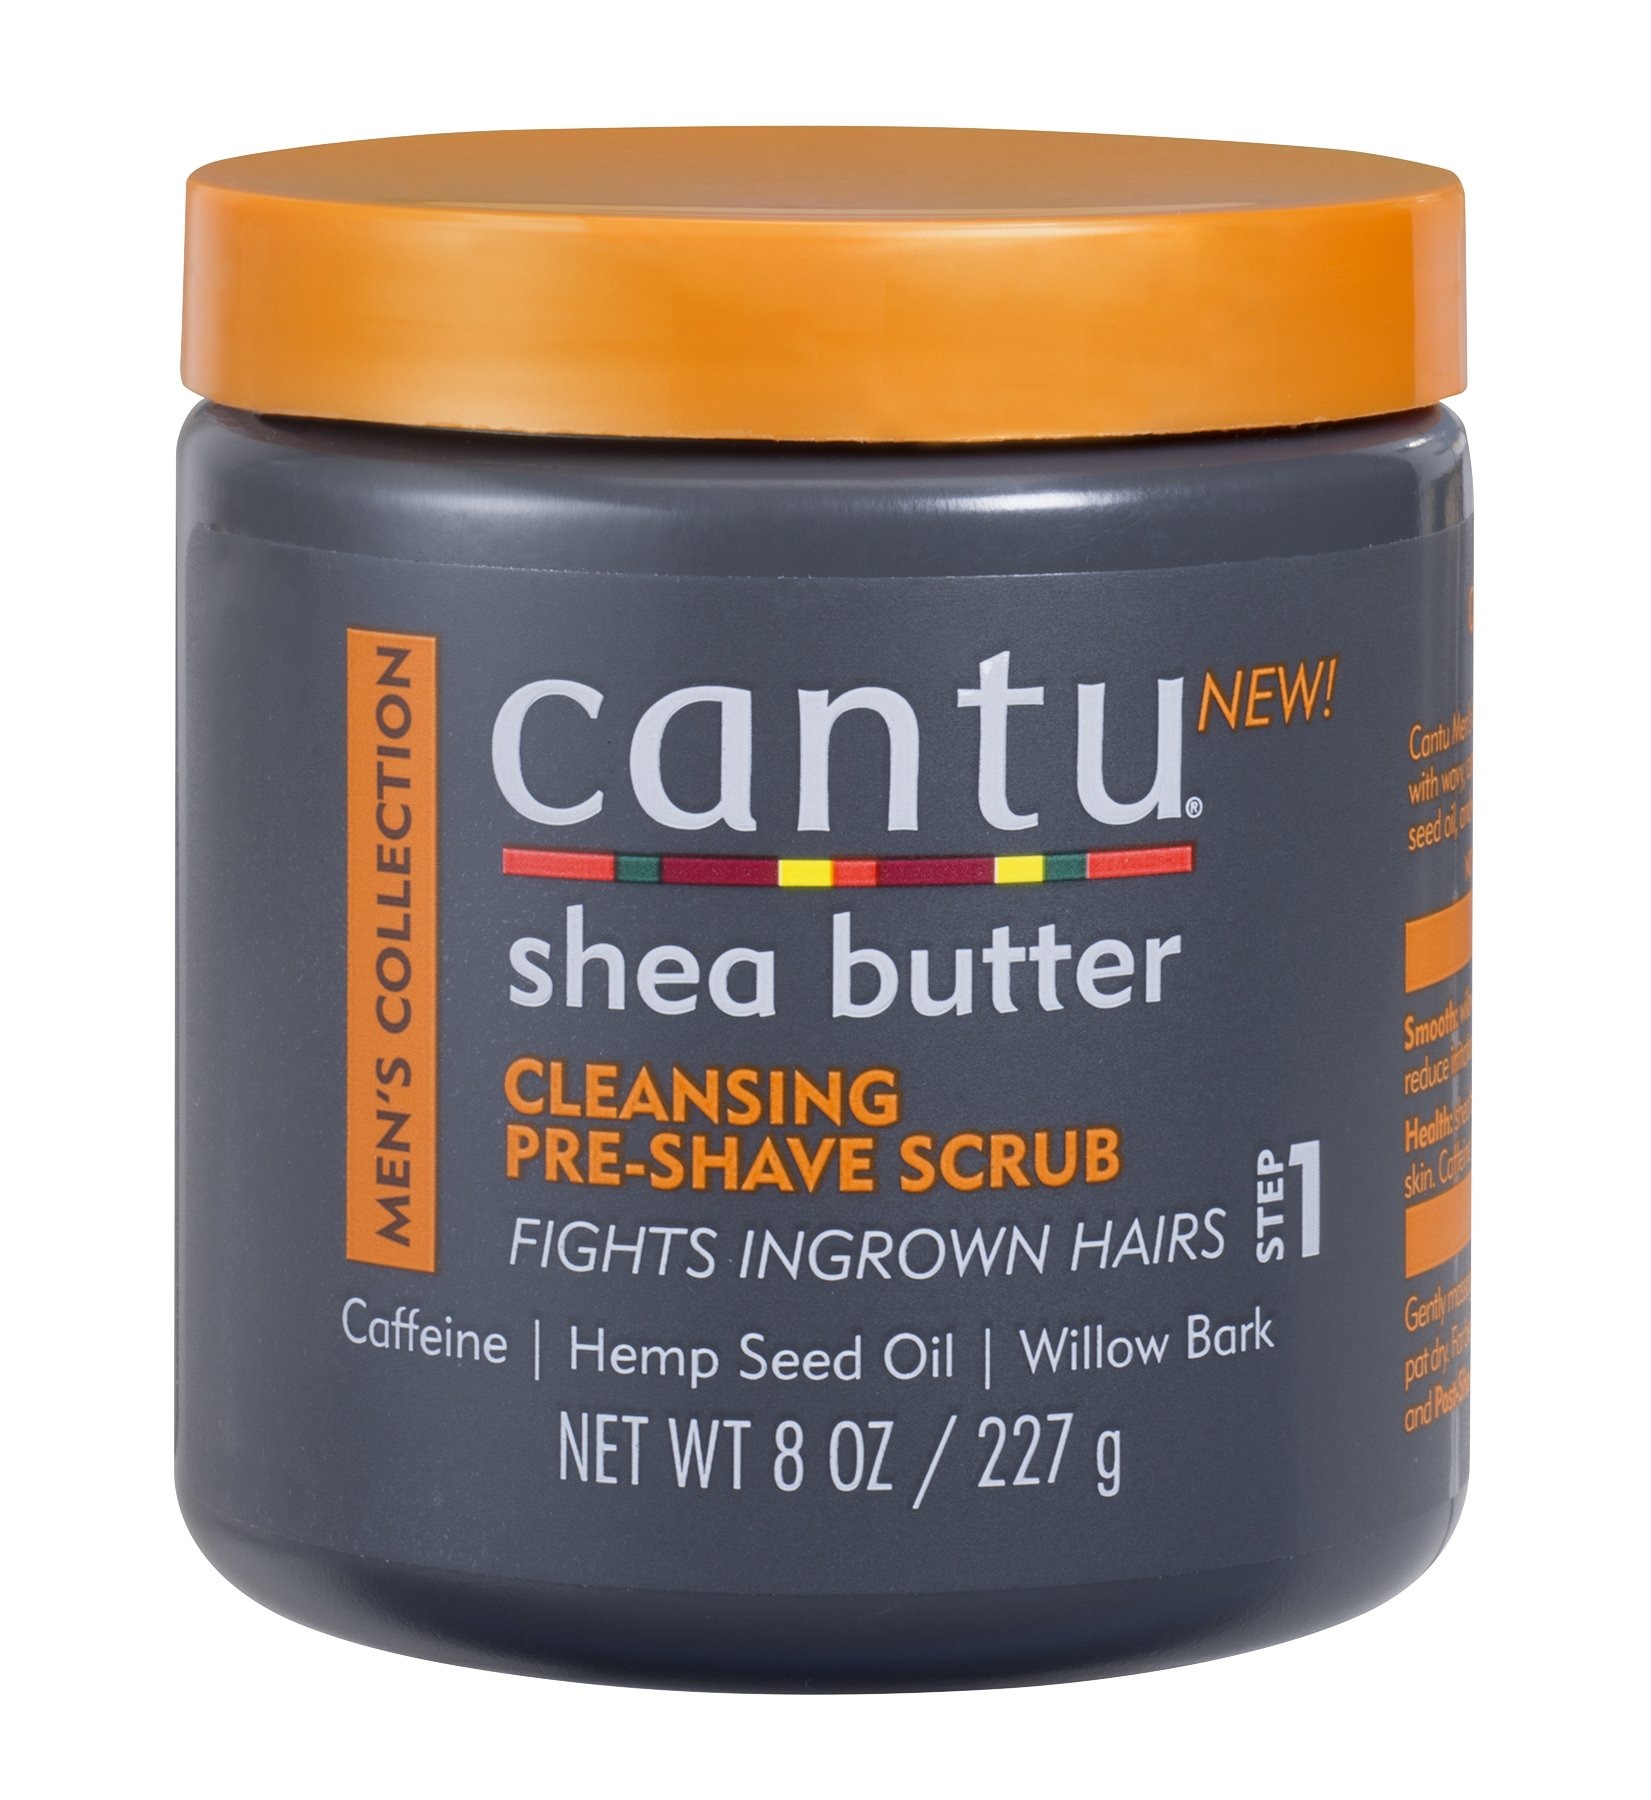
Item Name: Cantu Shea Butter Men's Collection Cleansing Pre-Shave Scrub, 8 Ounce
Bullet Point 1: CANTU MEN'S COLLECTION CLEANSING PRE-SHAVE SCRUB Step 1 of 3 is specifically formulated for the needs of men with wavy, curly, and coarse hair. Made with no sulfates, parabens, or mineral oils
Bullet Point 2: FIGHTS INGROWN HAIRS: Cleansing Pre-Shave Scrub exfoliates the skin and aids in healthy hair growth, helping to minimize ingrown hairs
Bullet Point 3: HYDRATES: Shea butter and hemp seed oil deeply moisturize and calm the skin
Value: 8.0
Unit: Ounce

Price: 14.99